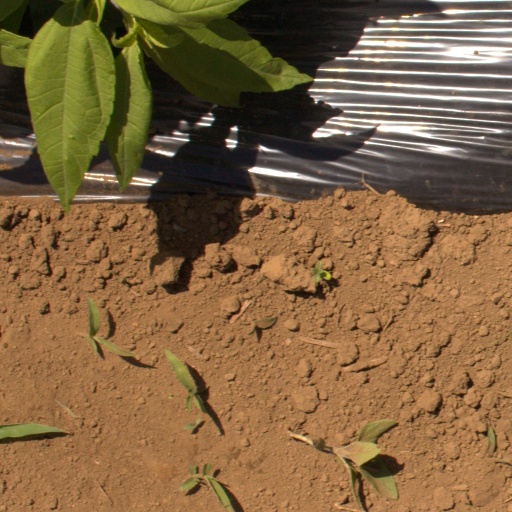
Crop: Jerusalem artichoke